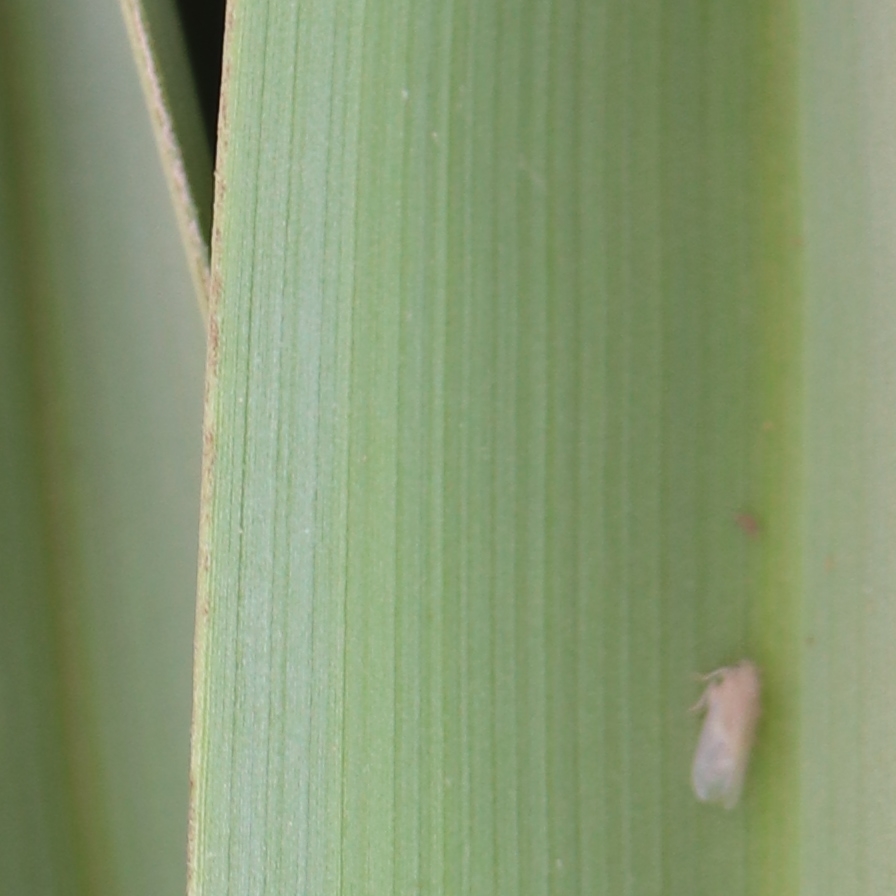
Label: Bug